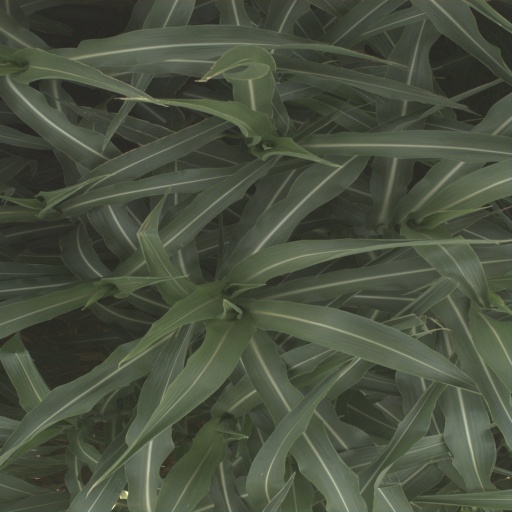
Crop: sorghum